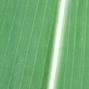
Crop: Maize
Condition: healthy-leaf